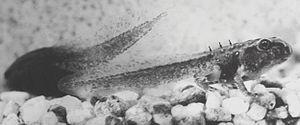
Têtard de Discoglossus montalentii.